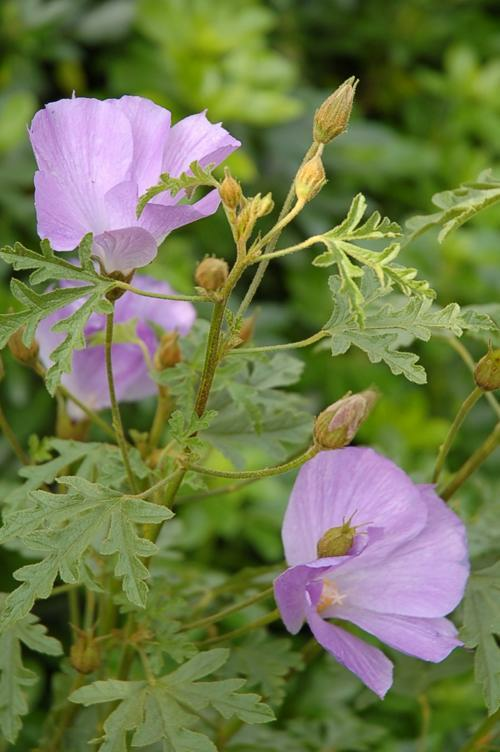
Flower: pelargonium